Chang'e 5

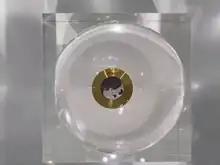
Lunar soil sample collected by China's Chang'e 5 mission, displayed at Airshow China 2021

The Chang'e 5 Ascender lifted off from Oceanus Procellarum at 15:10 UTC, on 3 December 2020, and six minutes later, arrived in lunar orbit. The Ascender docked with the Orbiter/Returner combination in lunar orbit on 5 December 2020, at 21:42 UTC, and the samples were transferred to the return capsule at 22:12 UTC. The Ascender separated from the Orbiter/Returner combination on 6 December 2020, at 04:35 UTC. After completing its role of the mission, the Ascender was commanded to deorbit on 7 December 2020, at 22:59 UTC, and crashed into the Moon's surface at 23:30 UTC, in the area of (~30°S, 0°E). On 13 December 2020, at 01:51 UTC, from a distance of 230 kilometers from the lunar surface, the Orbiter and Returner successfully fired four engines to enter the Moon-Earth Hohmann transfer orbit.